Renault Mégane

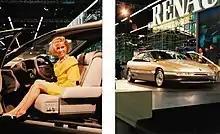
Mégane concept, 1988

Development of the X64 began at the beginning of 1990, with the first sketches of X64 programme being drawn during the first six months of 1990. Very quickly, several themes were outlined and developed into four small scale (1/5) models by September 1990. The Mégane name, meaning "eyeglasses" in Japanese, was coined by Manfred Gotta.